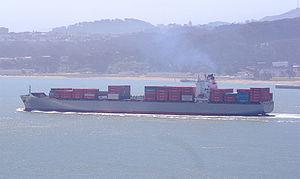
K Line ou Kawasaki Kisen Kaisha, Ltd. est une entreprise de transport maritime japonaise, basé à Ichikawa.